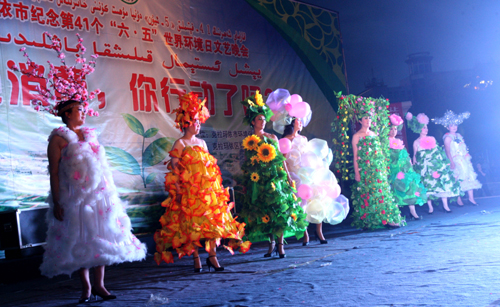
Label: plastic